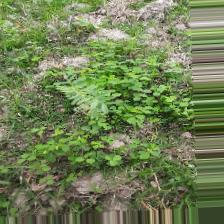
Label: Normal